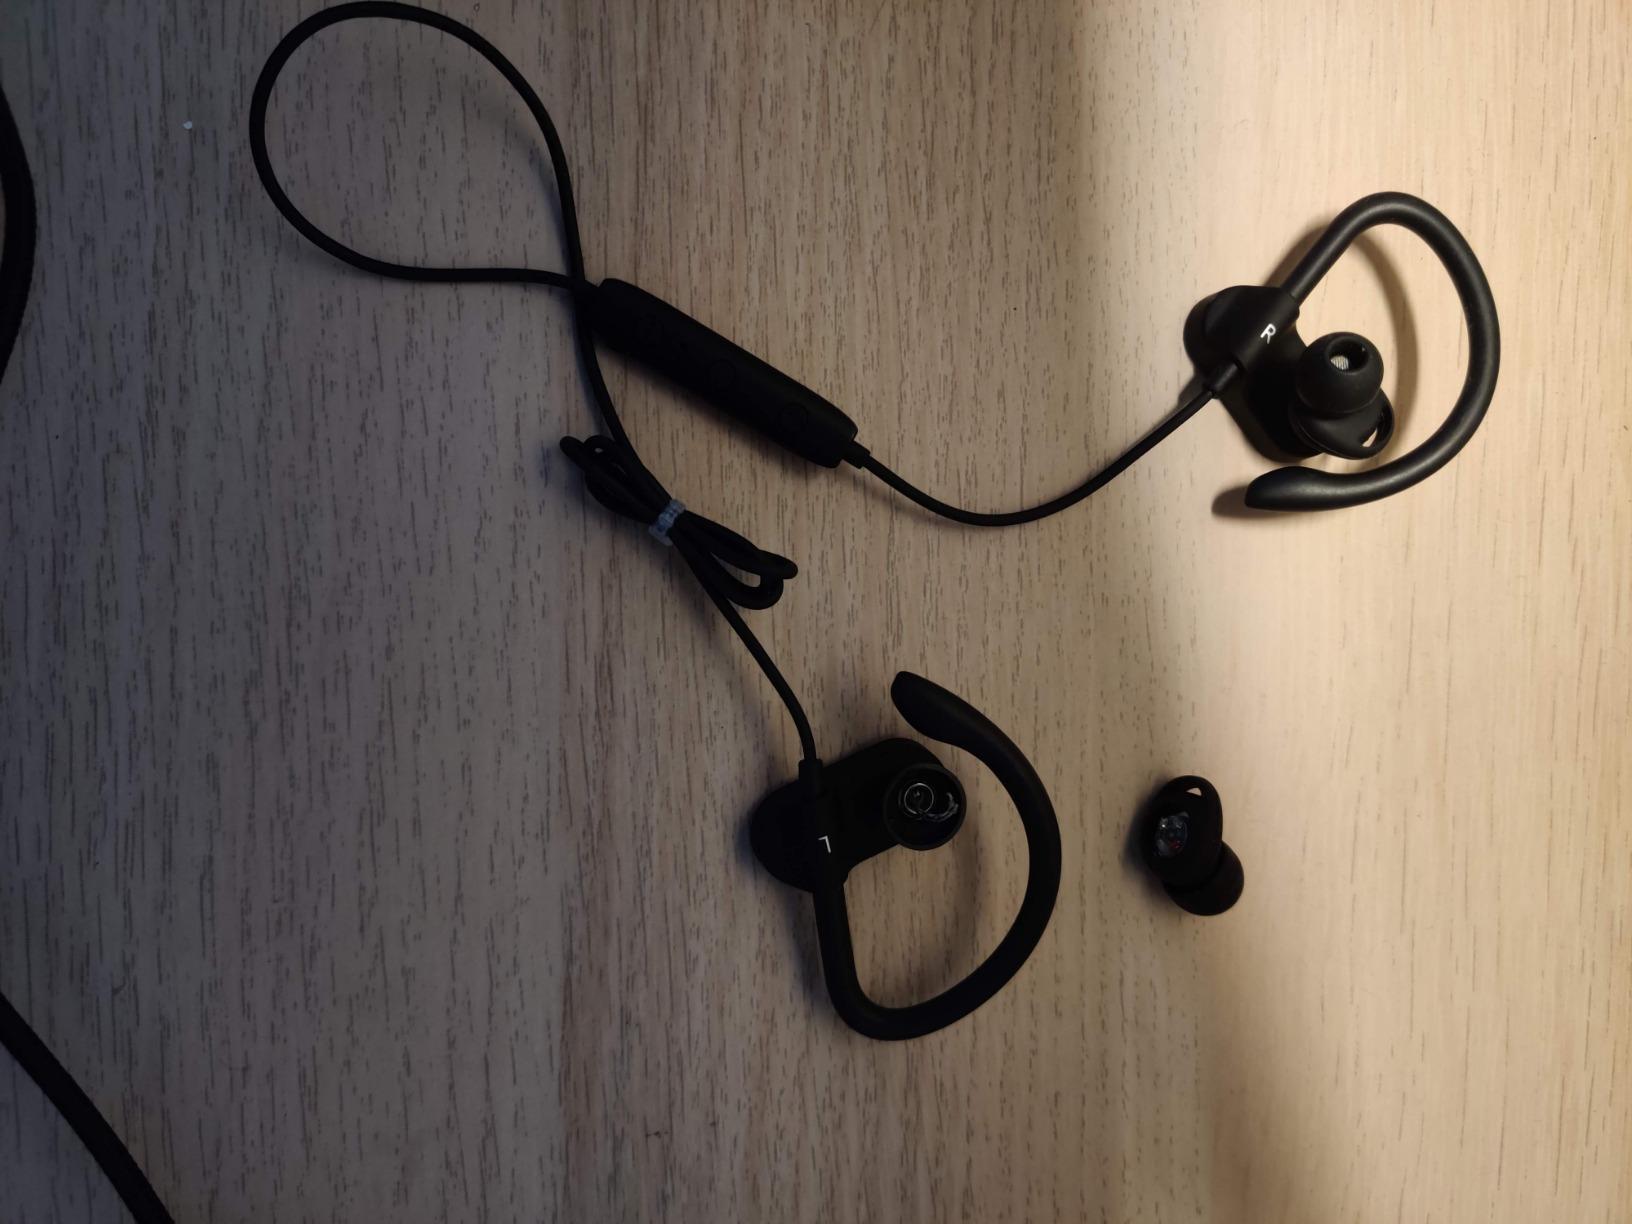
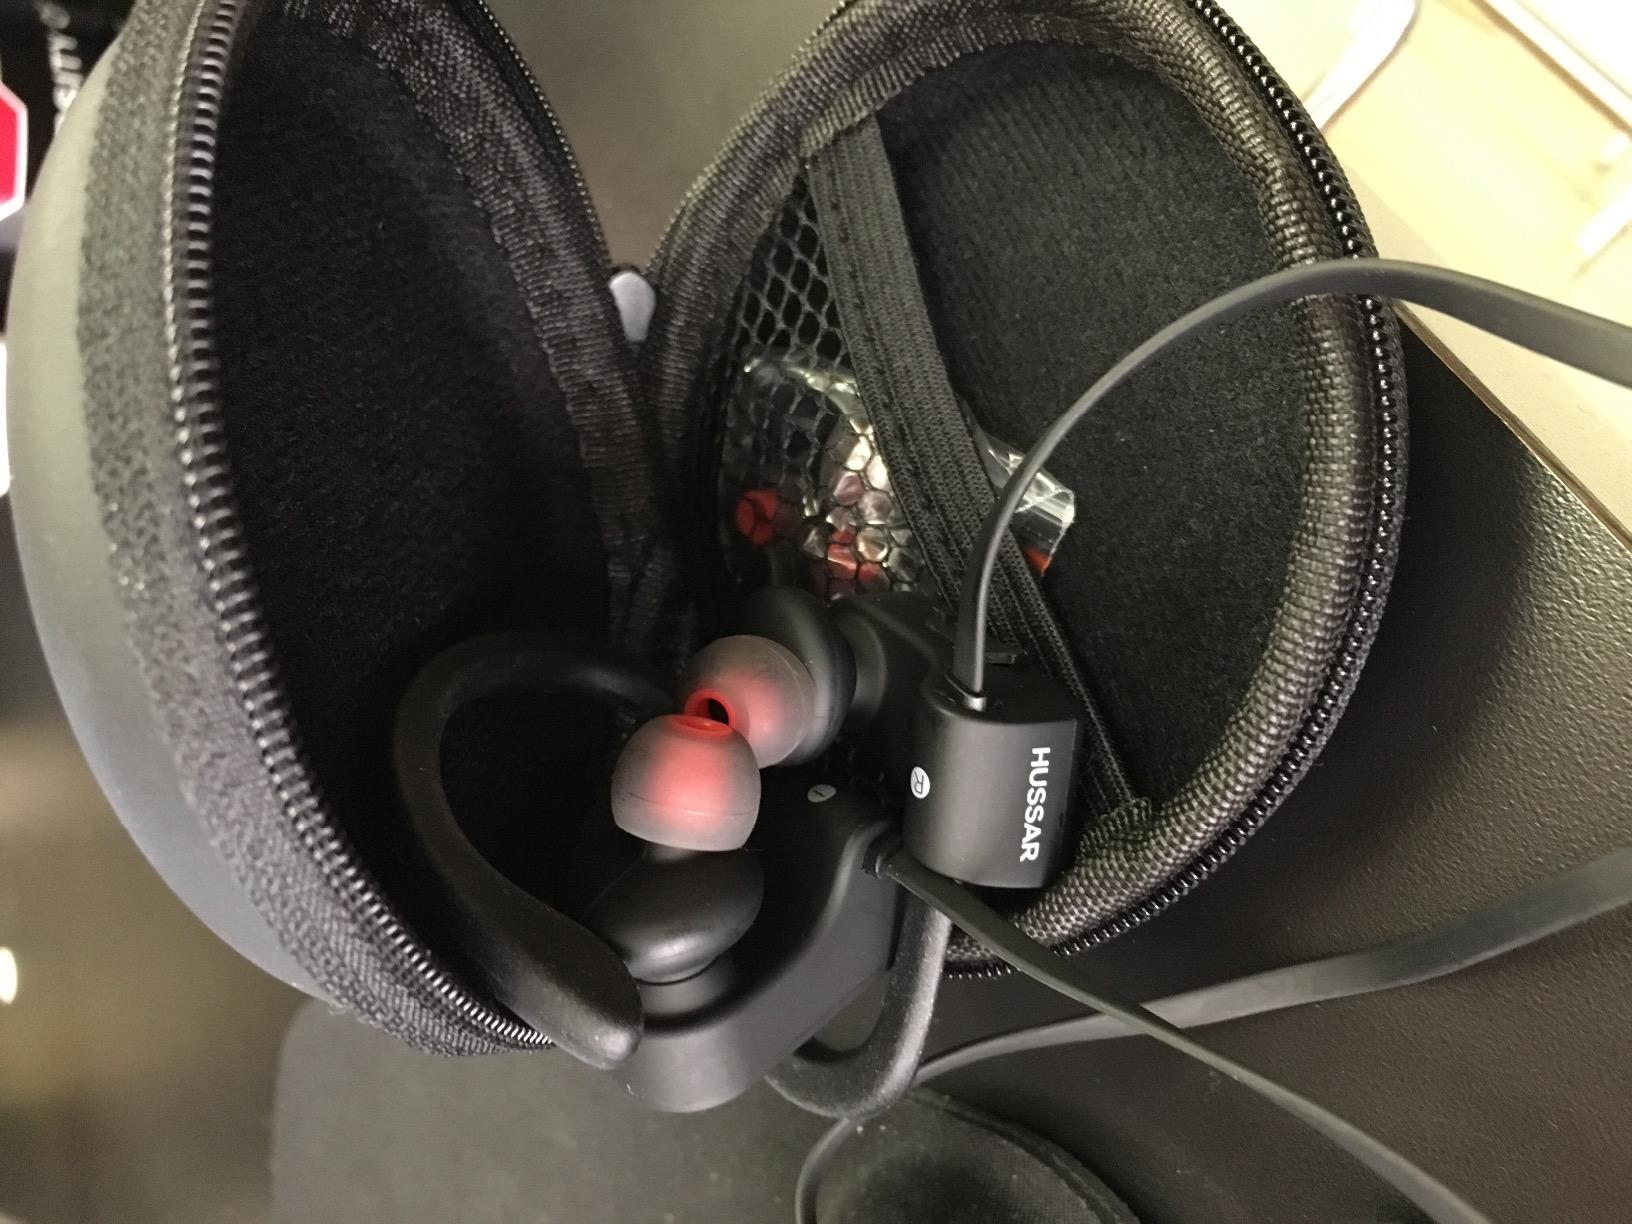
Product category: headphones
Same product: no